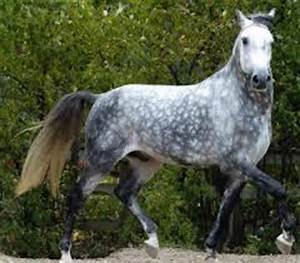
Label: cavallo